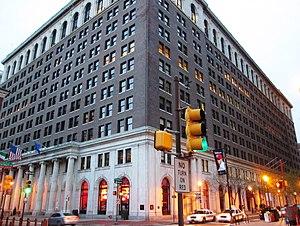
Le Public Ledger est un quotidien de Philadelphie, publié du 25 mars 1836 à janvier 1942.